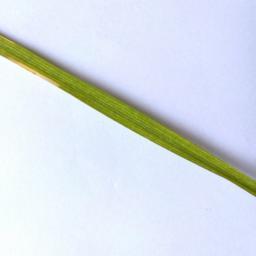
Label: Rice___Healthy